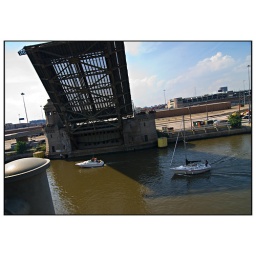
Happened upon a bridge opening while walking yesterday